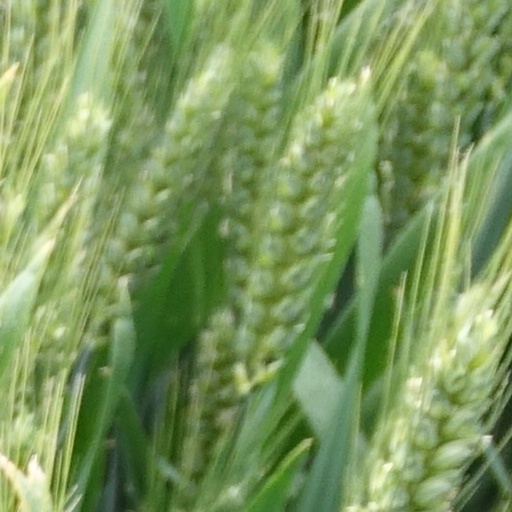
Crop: wheat